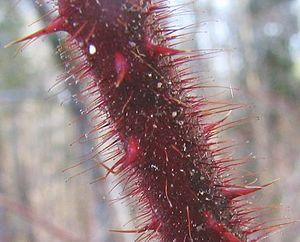
La défense des plantes contre les herbivores ou résistance des plantes-hôtes comprend une série d'adaptations qui ont évolué chez les plantes pour améliorer leur survie et leur reproduction en réduisant l'impact des herbivores.